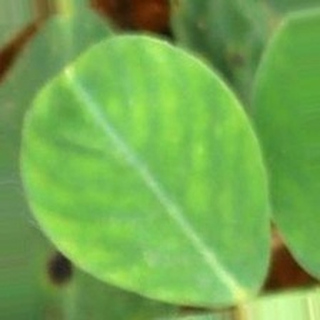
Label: healthy_groundnut